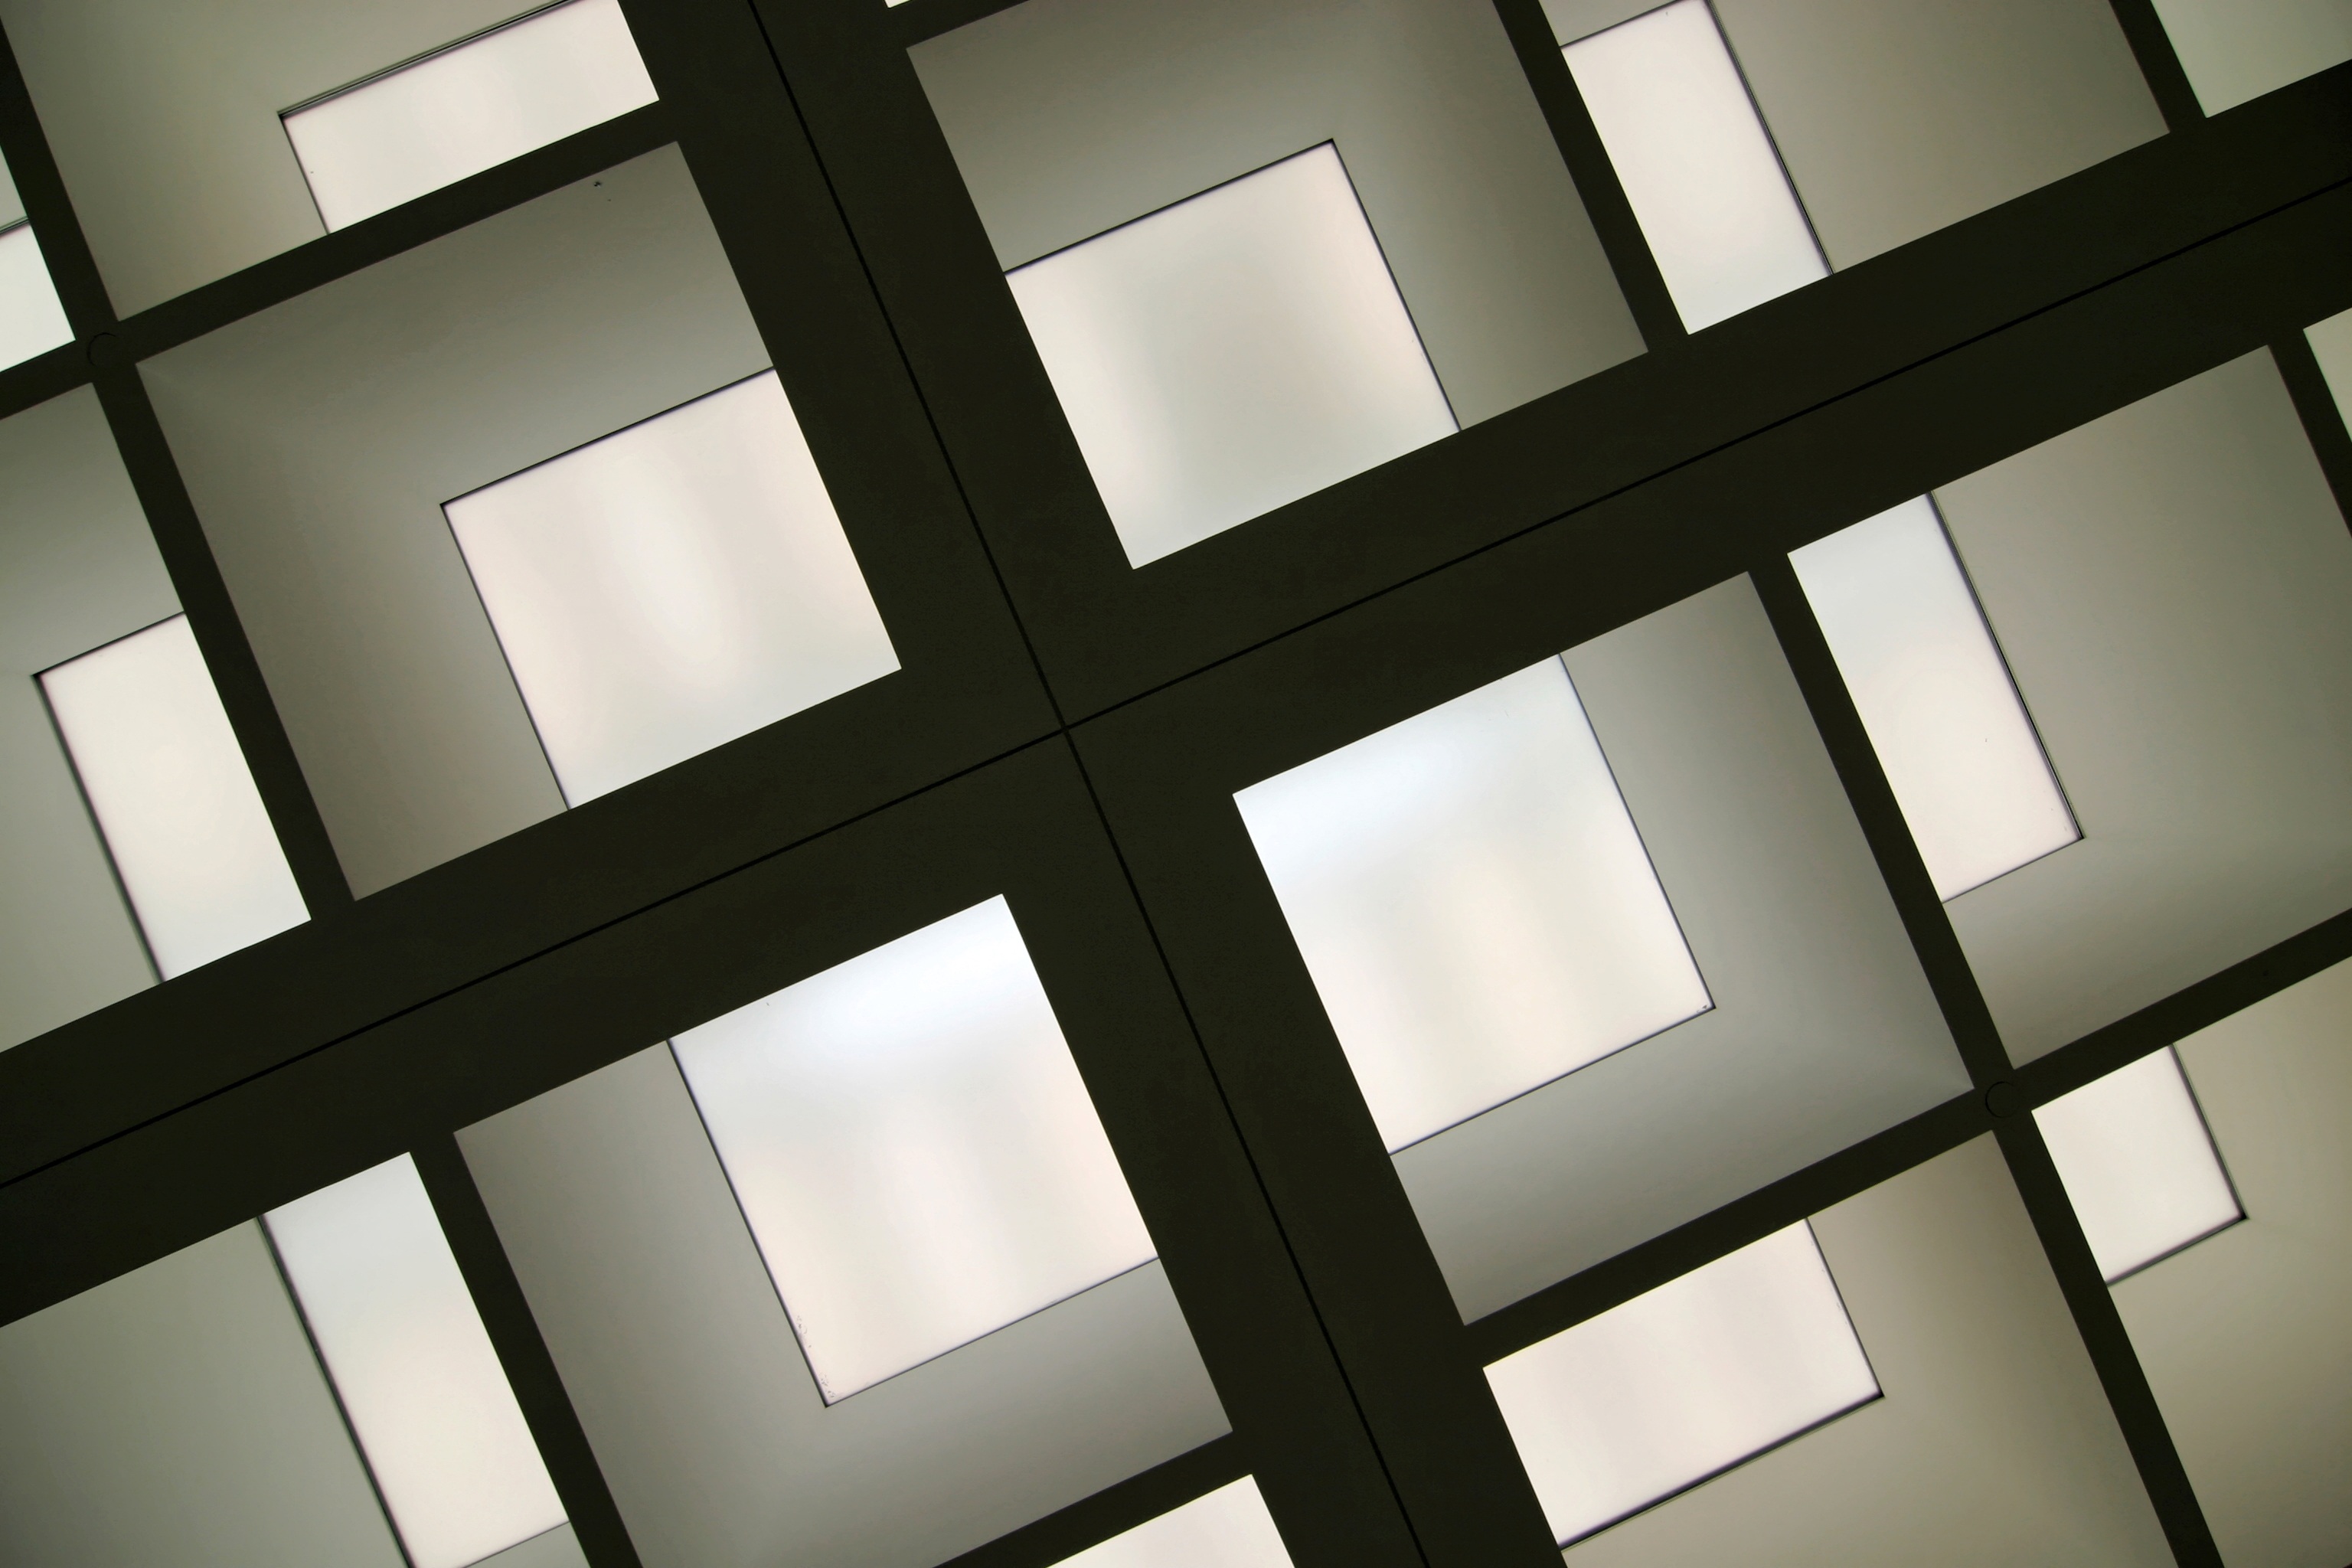
light, abstract, architecture, white, window, glass, ceiling, line, museum, facade, monochrome, lighting, circle, interior design, art, design, symmetry, contemporary, shape, munich, flooring, daylighting